Burj Khalifa

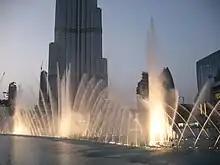
The Dubai Fountain

The spire of Burj Khalifa is composed of more than of structural steel. The central pinnacle pipe weighs and has a height of . The spire also houses communications equipment. This spire is widely considered vanity height, since very little of its space is usable. Without the spire, Burj Khalifa would be tall. This was reported in a Council on Tall Buildings and Urban Habitat study, which notes that the empty spire "could be a skyscraper on its own". Such a skyscraper, if located in Europe, would be the 11th tallest building on that continent.